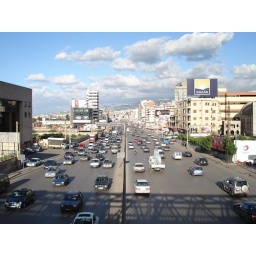
Just across the road on a small bridge near the Geant casino you get this view